Blasius Merrem

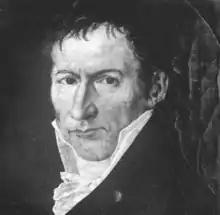

Blasius Merrem (4 February 1761 – 23 February 1824) was a German naturalist, zoologist, ornithologist, mathematician, and herpetologist. In 1804, he became the professor of political economy and botany at the University of Marburg.